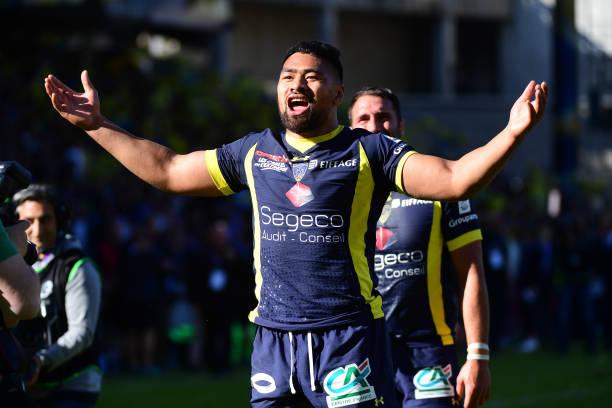
rugby player after the semi final match .
Relation: Visible, Meta